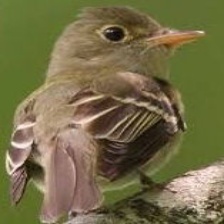
Species: NORTHERN BEARDLESS TYRANNULET
Scientific name: CAMPTOSTOMA IMBERBE